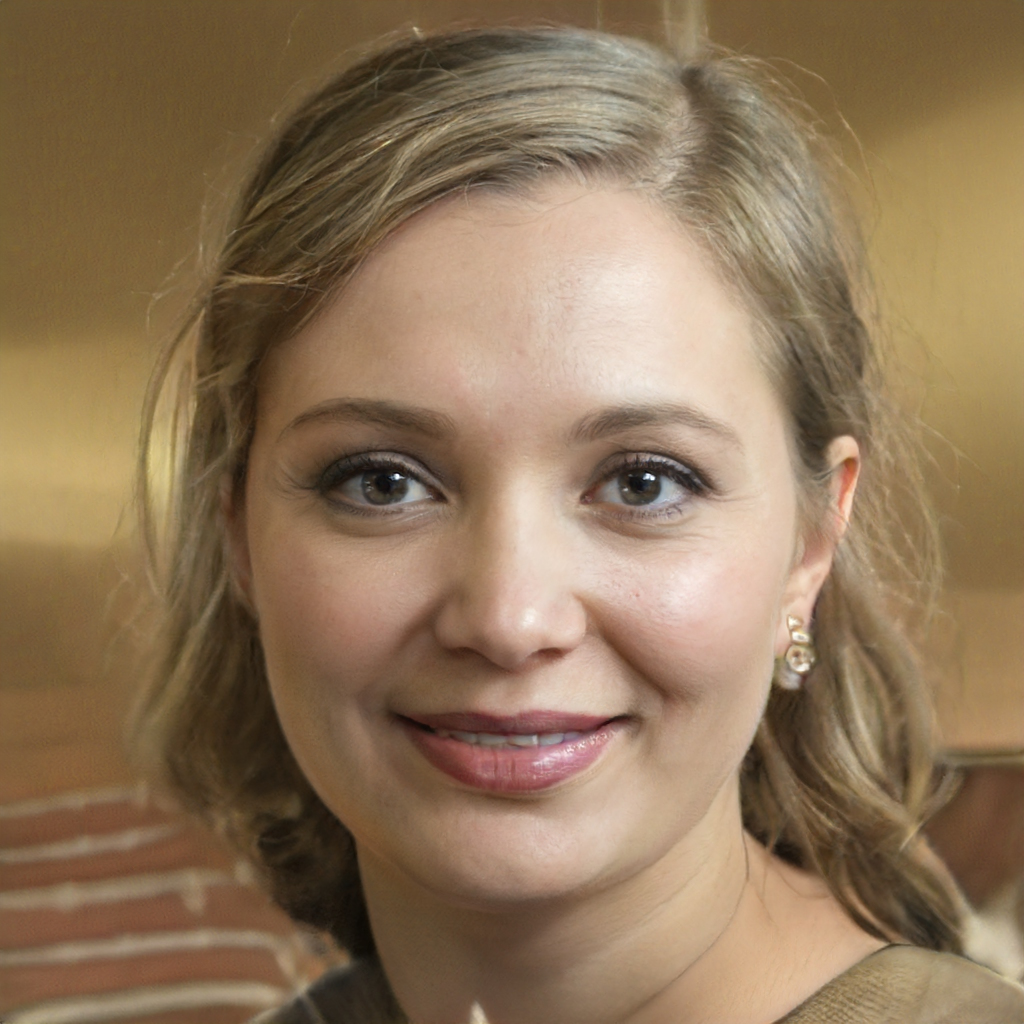
Gender: Female